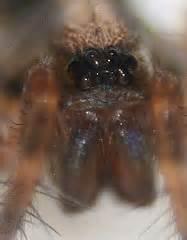
spider